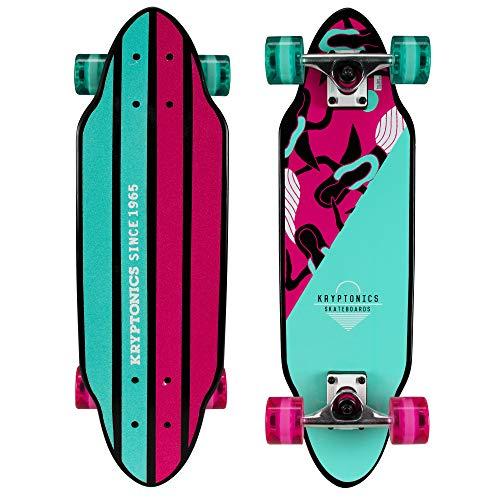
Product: Kryptonics Mini Cutaway Cruiser Skateboard - Complete 26" Cruiser Board for Kids & Teens- Mermaids
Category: Sports & Outdoors | Outdoor Recreation | Skates, Skateboards & Scooters | Skateboarding | Standard Skateboards & Longboards | Standard Skateboards
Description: Complete Skateboard: 26-in.
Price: $45.00
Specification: ProductDimensions:28.1x8.5x5.7inches|ItemWeight:4.45pounds|ShippingWeight:4.45pounds(Viewshippingratesandpolicies)|ASIN:B07PWYNMMD|Itemmodelnumber:168475|Manufacturerrecommendedage:8-11years